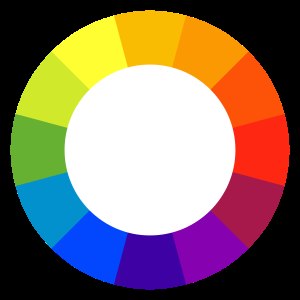
Subtraktiv spektralfarve
De subtraktive primærfarver cyan, magenta og gul med nogle af deres blandinger
En subtraktiv spektralfarve er en farve, stof har, og som ikke er iblandet hvid eller sort. Farverne er, som beskrevet i Johannes Ittens farvecirkel, primærfarverne cyan, magenta og gul samt de farver, der opnås, når to af primærfarverne blandes. Blandes alle tre primærfarver fås den akromatiske farve sort eller en brækket farve alt afhængig af blandingsforholdet. Farver, der fås ved at blande to primærfarver i perfekte forhold, kaldes sekundærfarver og er grøn, orange og violet. Resten af spektralfarverne kaldes tertiærfarver.